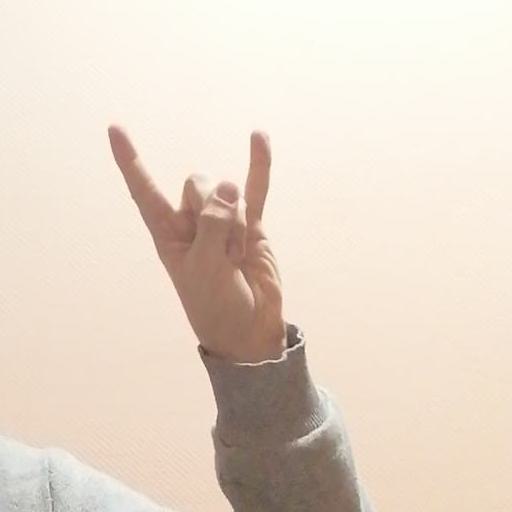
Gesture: rock